Mark Hanna

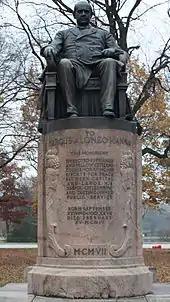
A statue of a middle-aged gentleman sitting in an impressive chair atop a column about five feet tall. "To Marcus Alonzo Hanna" it is marked, with a short message detailing his "efforts for peace between capital and labor" given beneath. A year is finally given in Roman numerals near the base: "MCMVII", or 1907.

At the 1903 Ohio Republican convention, Foraker filed a resolution to endorse Roosevelt for re-election. This would normally have been introduced at the 1904 convention, but Foraker hoped to use the resolution to take control of the Ohio party from Hanna. The resolution placed Hanna in a difficult position: if he supported it, he proclaimed he would not run for president; if he opposed it, he risked Roosevelt's wrath. Hanna wired Roosevelt, who was on a western trip, that he intended to oppose it and would explain all when both men were in Washington. Roosevelt responded that while he had not requested support from anyone, those friendly to his administration would naturally vote for such a statement. Hanna resignedly supported the resolution.